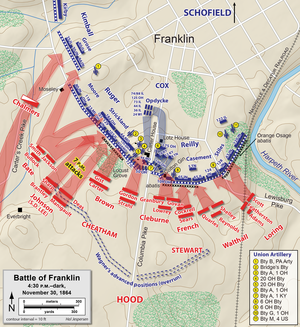
La bataille de Franklin, ou seconde bataille de Franklin, est une bataille de la guerre de Sécession qui a lieu le 30 novembre 1864 à Franklin. Elle fait partie de la campagne de Franklin-Nashville et est un des plus sanglants échecs de l'armée confédérée, signant par là la disparition de la seconde armée des sudistes et rendant inévitable la victoire de l'Union.
La campagne de Franklin-Nashville regroupe les manœuvres militaires et les combats qui se déroulèrent, du 18 septembre au 27 décembre 1864, sur le théâtre occidental de la guerre de Sécession dans les États de l'Alabama, du Tennessee et dans le nord-ouest de la Géorgie. C'est la dernière offensive stratégique sudiste de la guerre de Sécession.